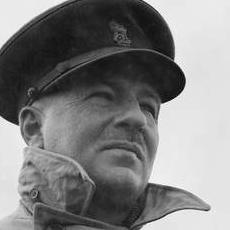
Age: 47